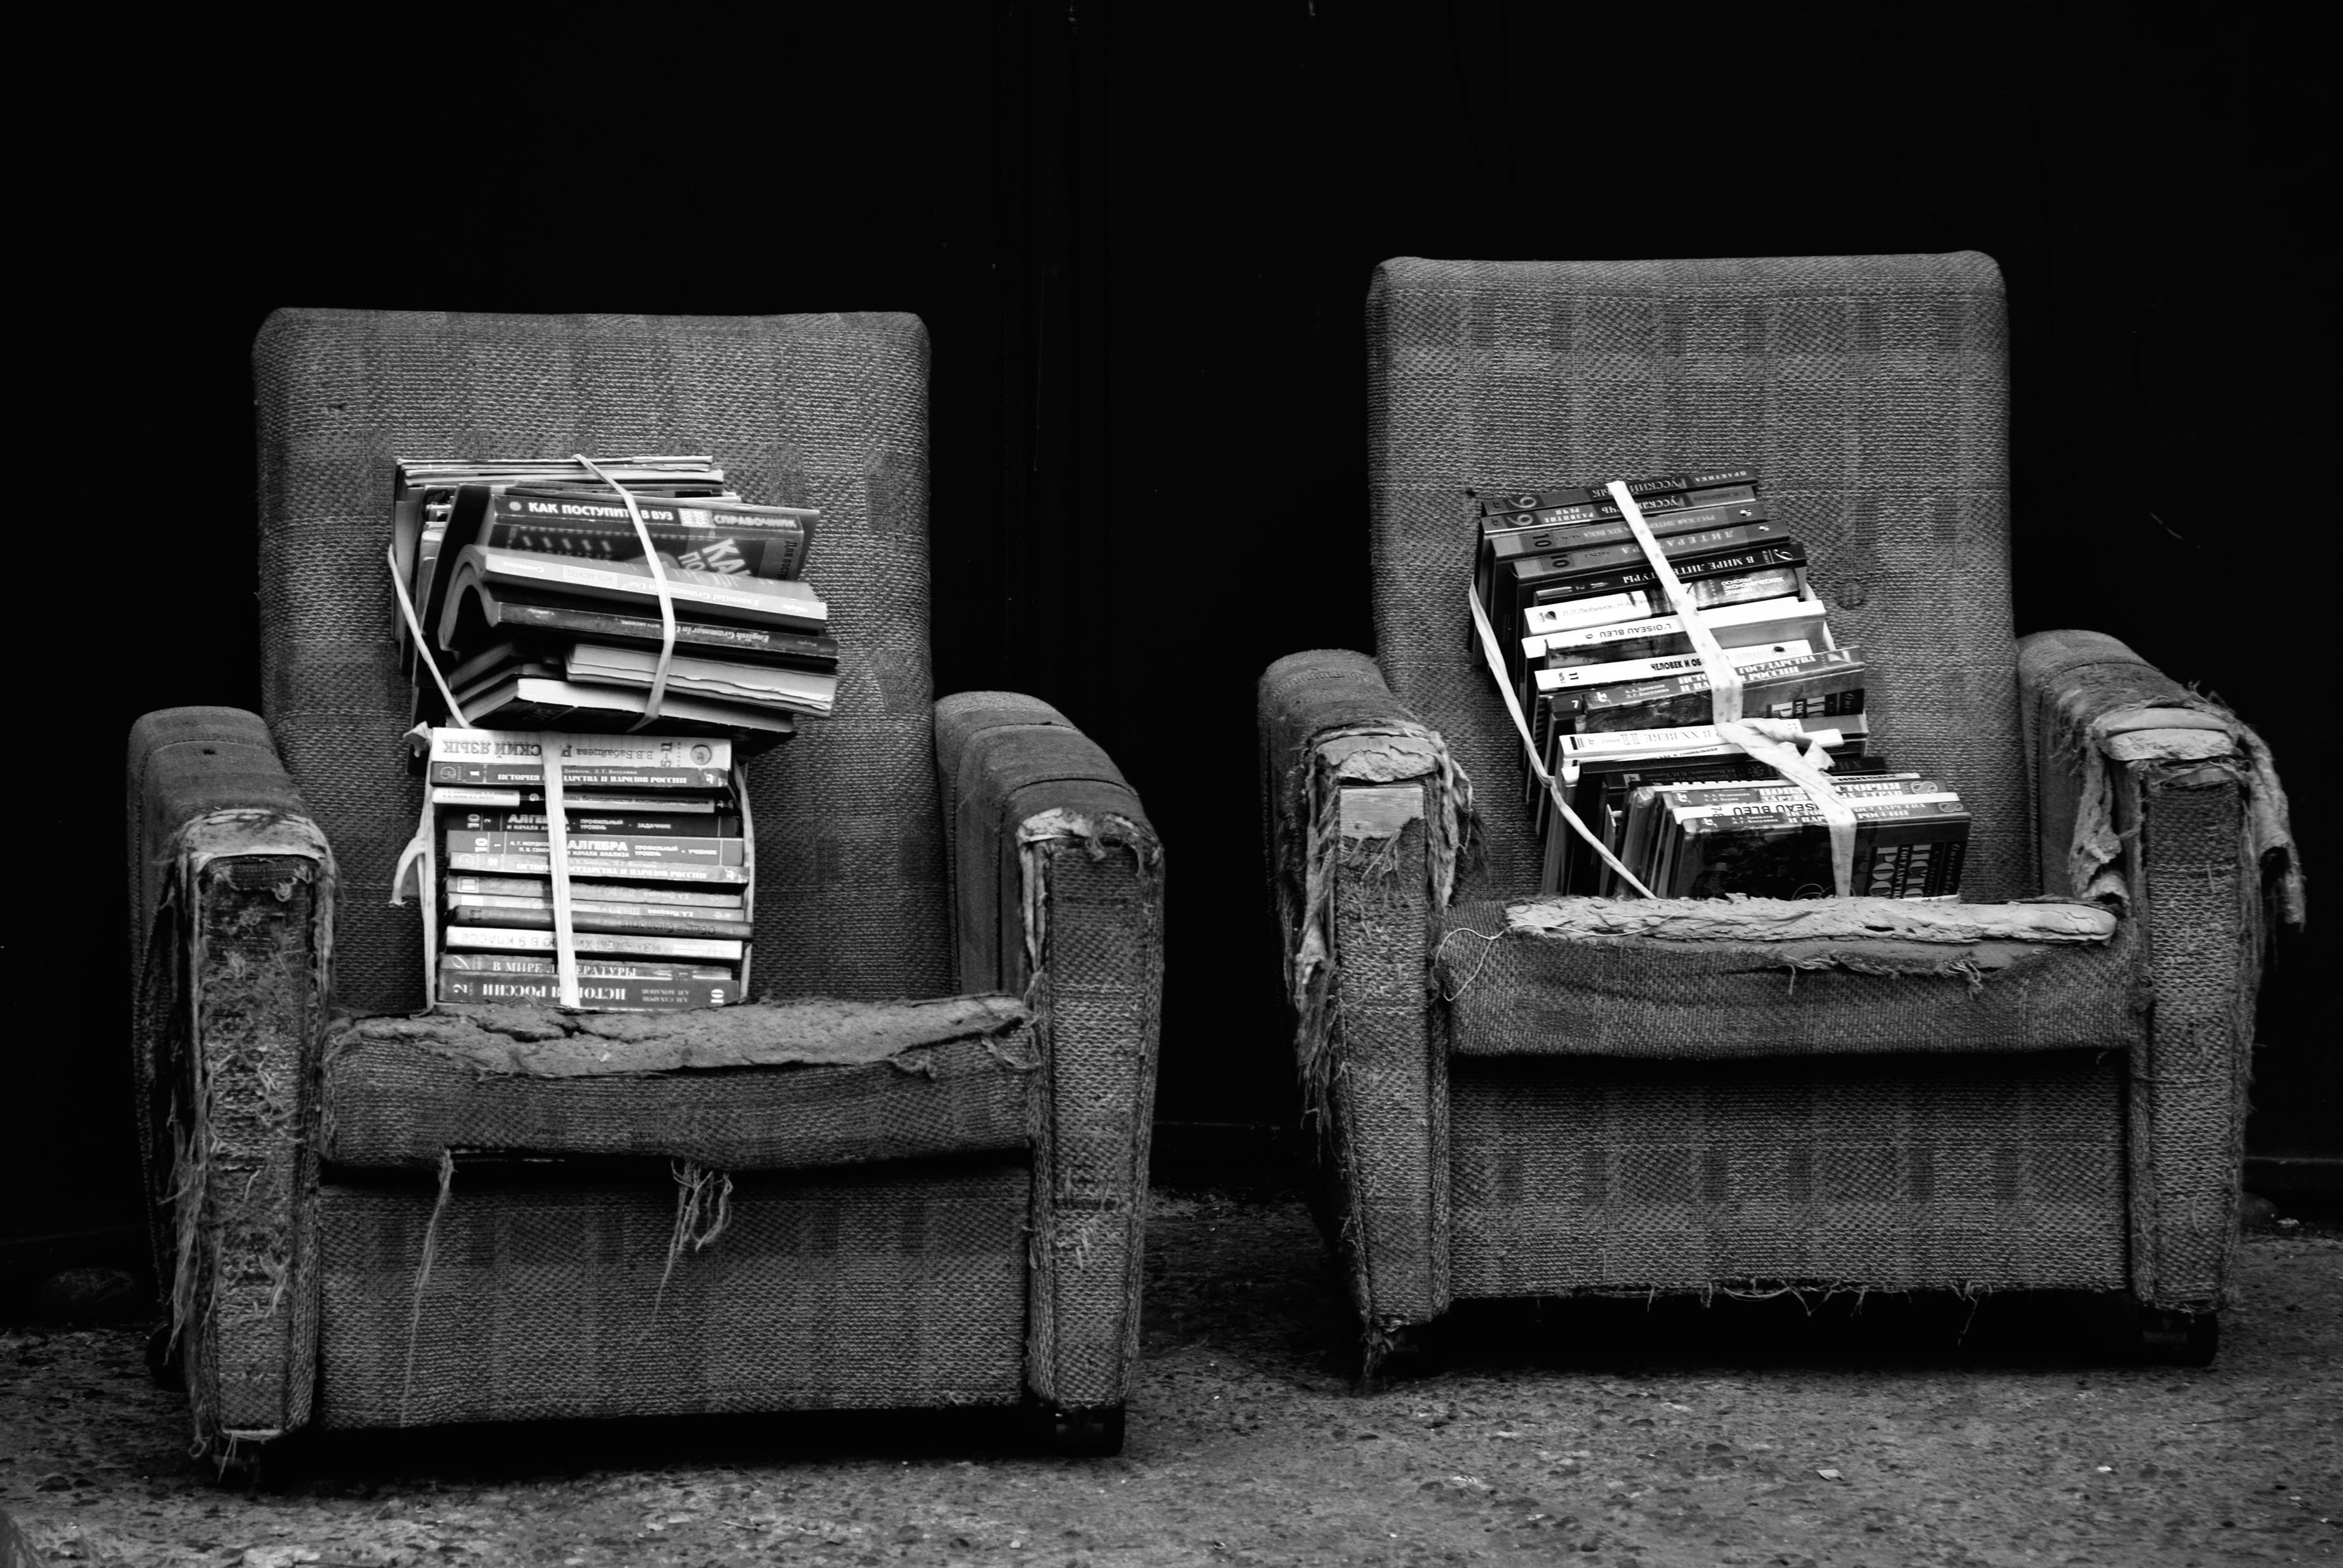
table, black and white, white, photography, chair, black, furniture, monochrome, shape, still life photography, monochrome photography